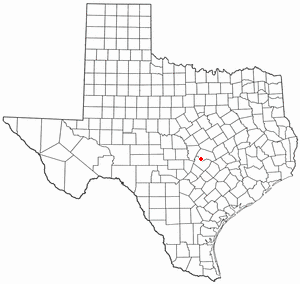
La ville américaine de Cedar Park est située dans les comtés de Travis et Williamson, dans l’État du Texas. Sa population s’élevait à 48 937 habitants lors du recensement de 2010.